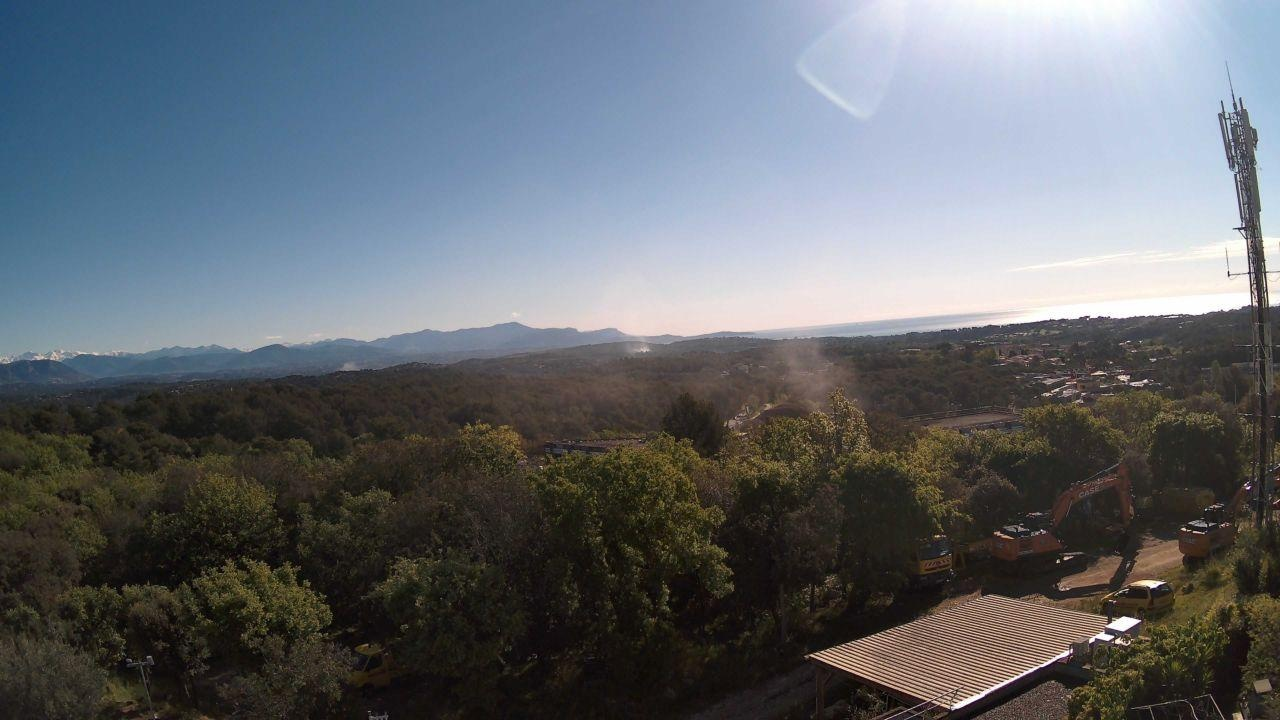
Fire: no
Smoke: yes